Robert Hazen

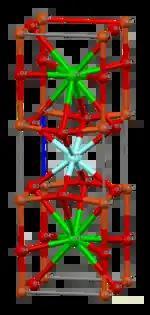
A model of a YBaCuO unit cell.

Cooled to very low temperatures, some materials experience a sudden transition where electrical resistance drops to zero and any magnetic fields are expelled. This phenomenon is called superconductivity. Superconductors have a host of applications including powerful electromagnets, fast digital circuits and sensitive magnetometers, but the very low temperatures needed make the applications more difficult and expensive. Until the 1980s, no superconductors existed above . Then in 1986 two IBM researchers, Georg Bednorz and K. Alex Müller, found a ceramic material with a critical temperature of . This set off a frenzied search for higher critical temperatures.